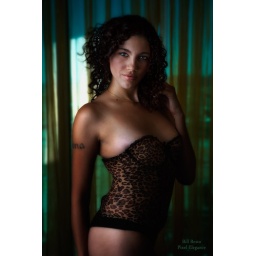
profoto box left of model, can be seen reflecting in large windows behind model.